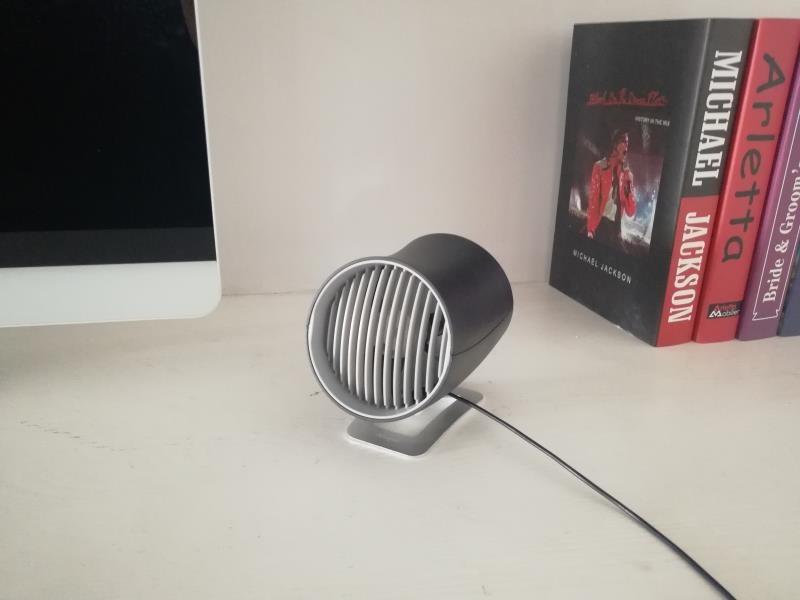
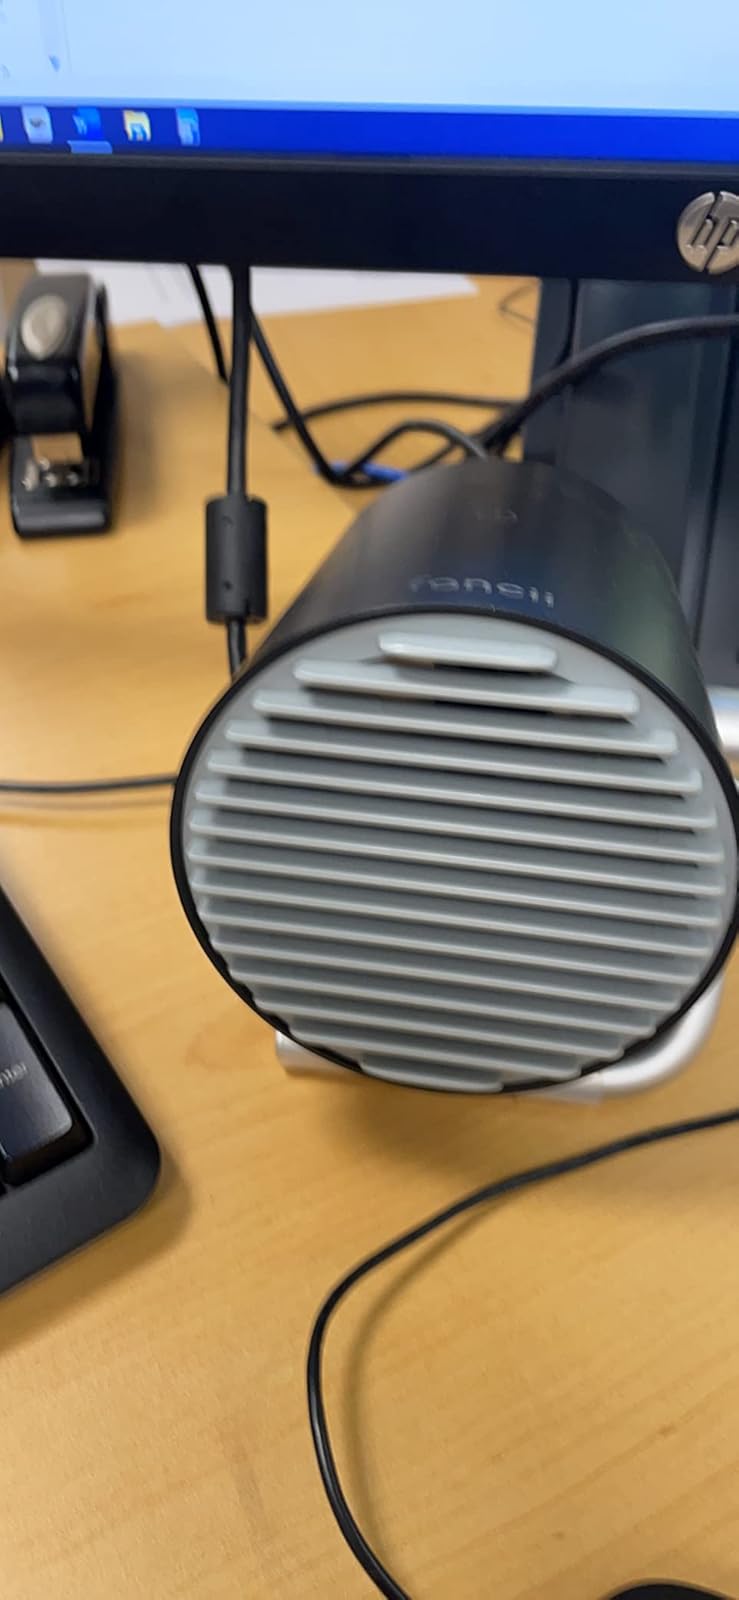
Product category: fan
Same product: no